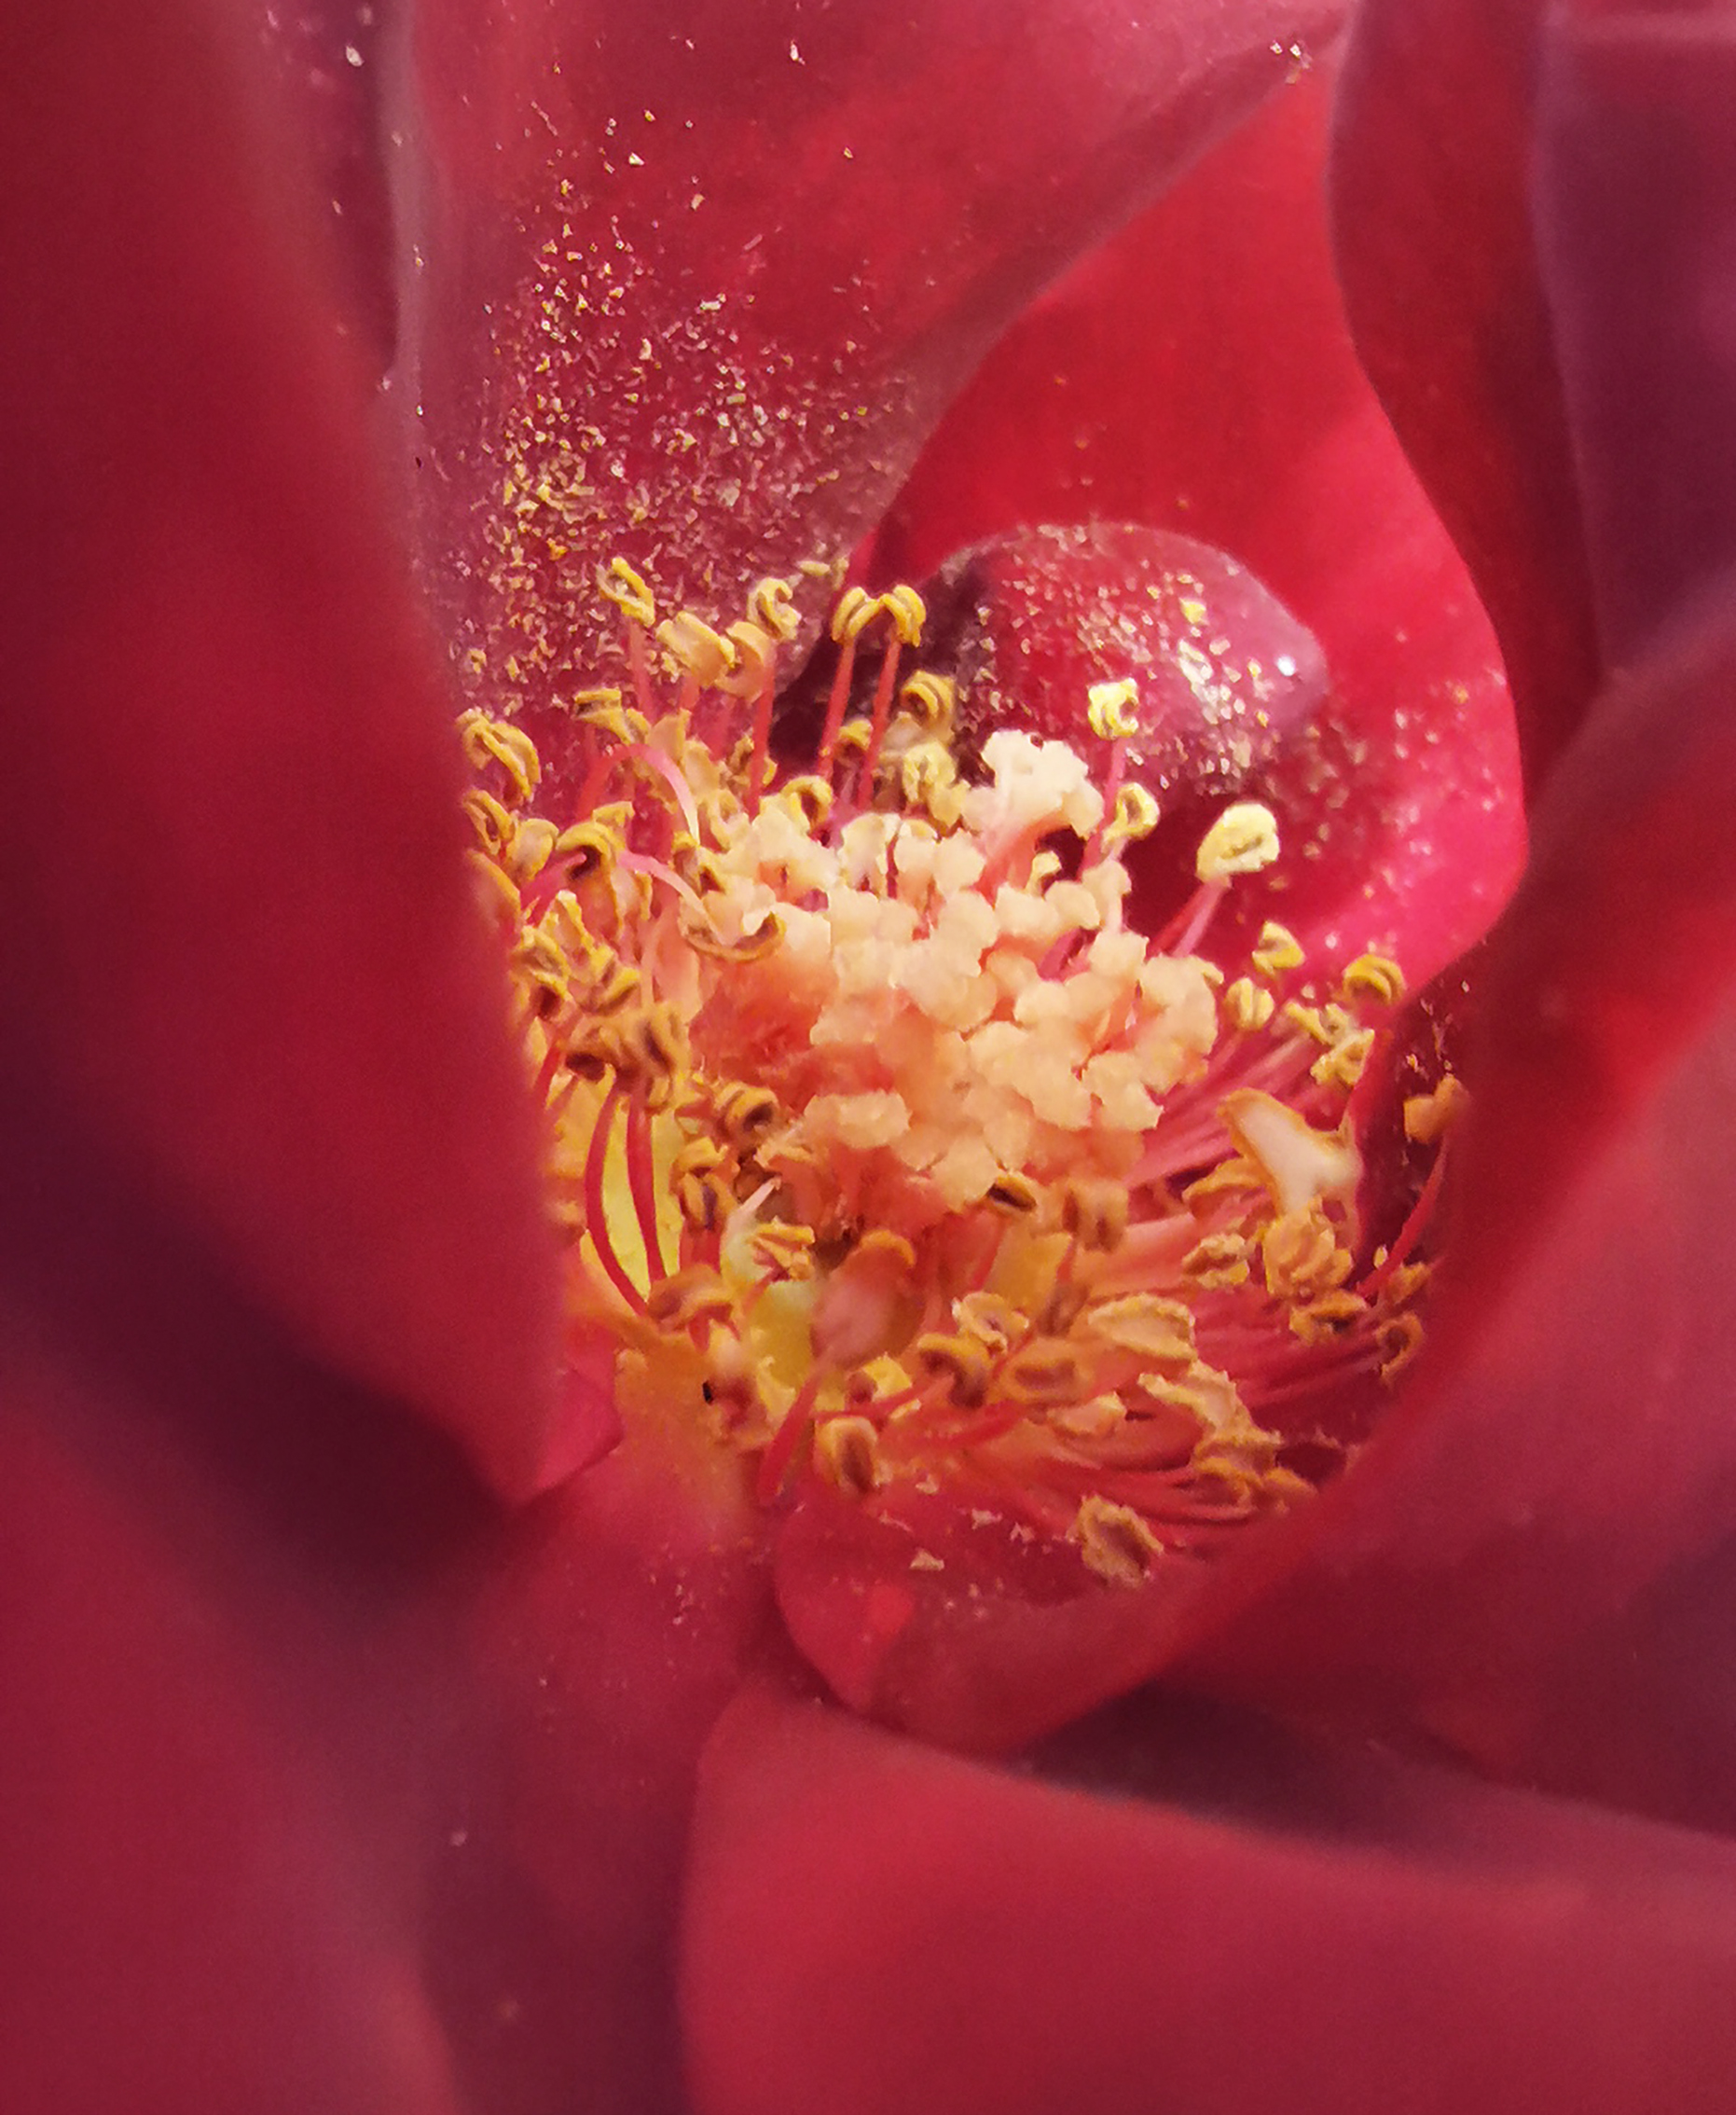
rosa, polen, roja, petal, yellow, flower, red, pink, flowering plant, botany, macro photography, close up, magenta, wildflower, annual plant, pollen, rose family, rose order, herbaceous plant, theaceae, perennial plant, malvales, peony, camellia